RKSV Minor

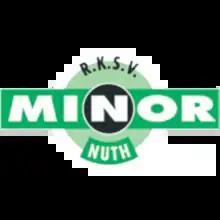

The Rooms Katholieke Voetbalvereniging Minor is a Dutch association football club from Nuth. Its colors are green-white. Home grounds are at Sportpark De Kollenberg. Its prime team plays in the Hoofdklasse since 2018.